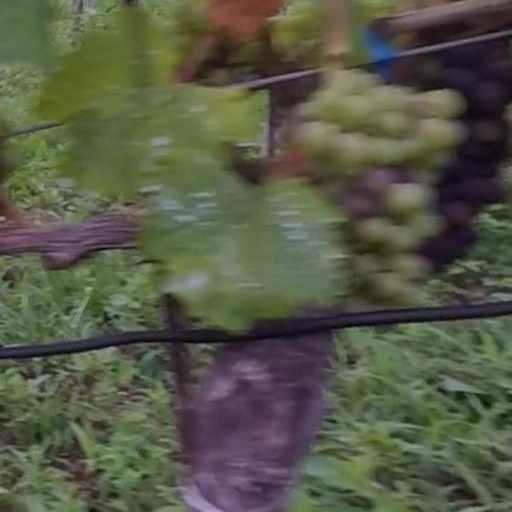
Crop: grape